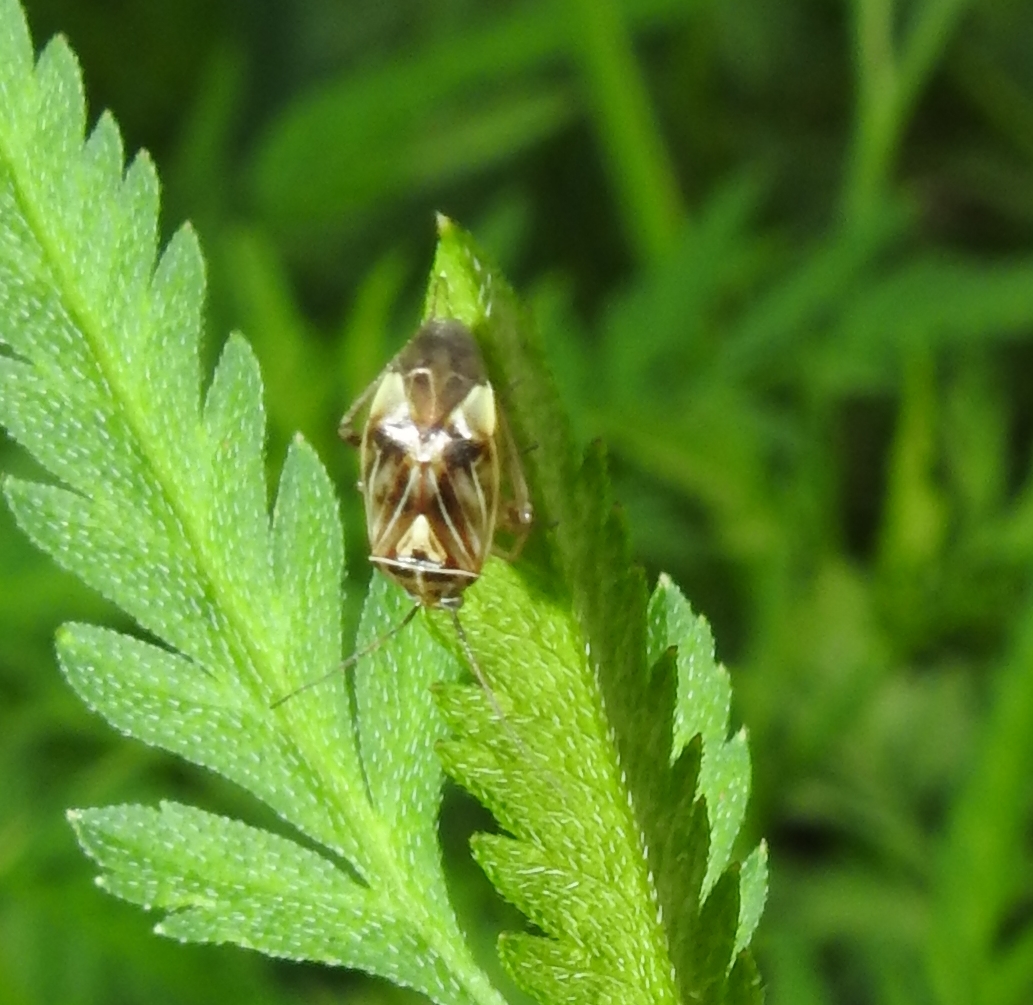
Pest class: lygus_bug